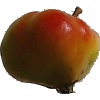
Label: Apple Red Yellow 2